History of Mexican Americans

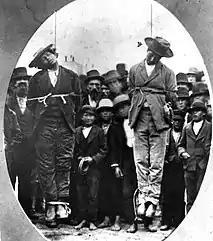
Two Mexican American men lynched in Santa Cruz, California

In 1850, the United States census counted approximately 80,000 Mexican treaty citizens living across California, Texas, and New Mexico. New Mexico was the largest United States territory at the time, with around 61,547 inhabitants, about 95% of whom were former Mexican citizens. The majority of the Nuevomexicanos lived in rural communities with populations of fewer than 1,000 people. According to the 1850 census, the three most common occupations held by Nuevomexicanos were farmer, laborer, and servant.